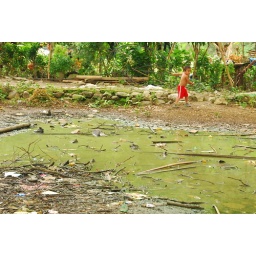
a boy (about 3) living near this stagnant water is playing with a wire cut from an electric pole